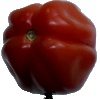
Label: Tomato Heart 1